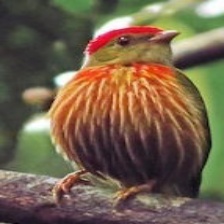
Species: STRIPPED MANAKIN
Scientific name: MACHAEROPTERUS REGULUS